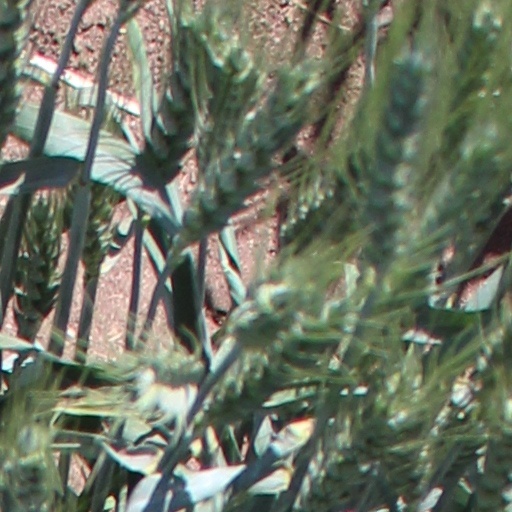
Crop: wheat